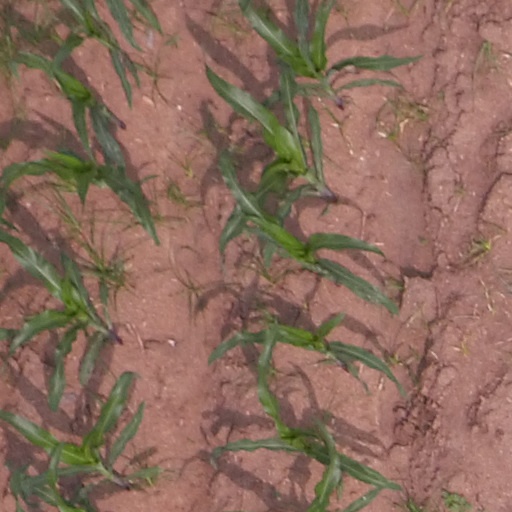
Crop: maize; corn